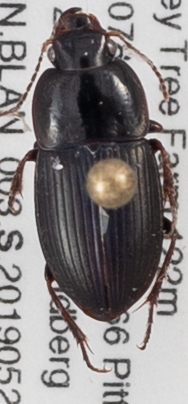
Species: Anisodactylus dulcicollis
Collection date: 2019-05-21
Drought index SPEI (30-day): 0.8
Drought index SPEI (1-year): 2.09
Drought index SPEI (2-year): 2.09